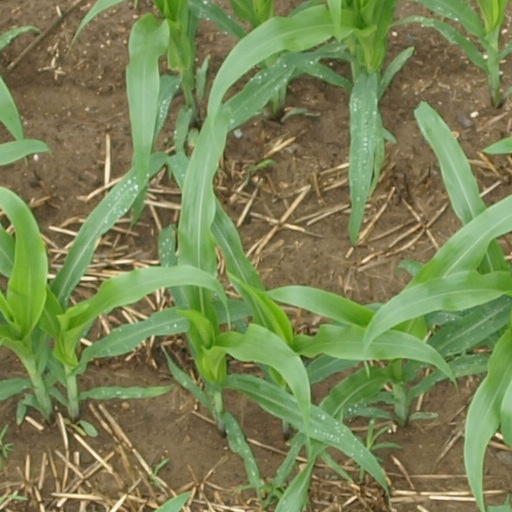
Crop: maize; corn